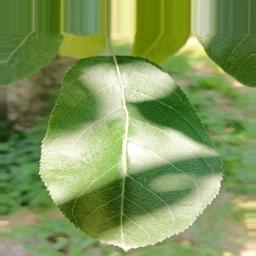
Label: Healthy